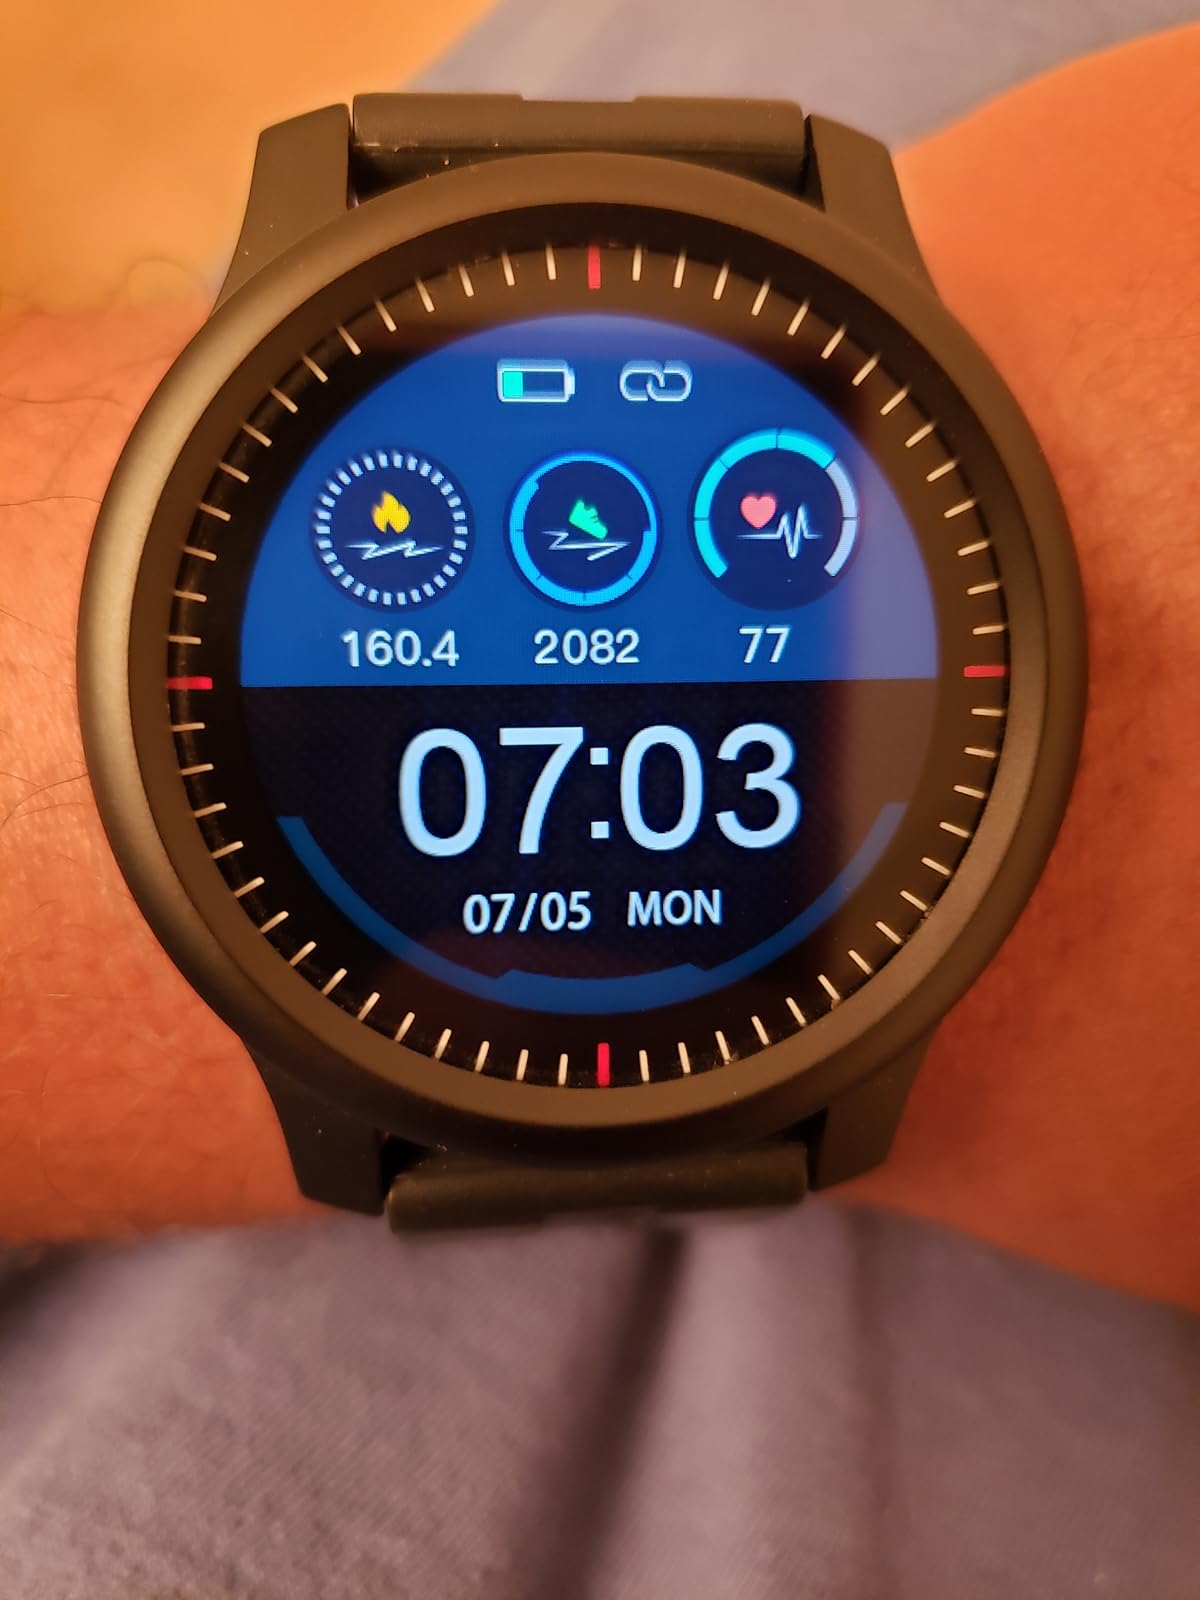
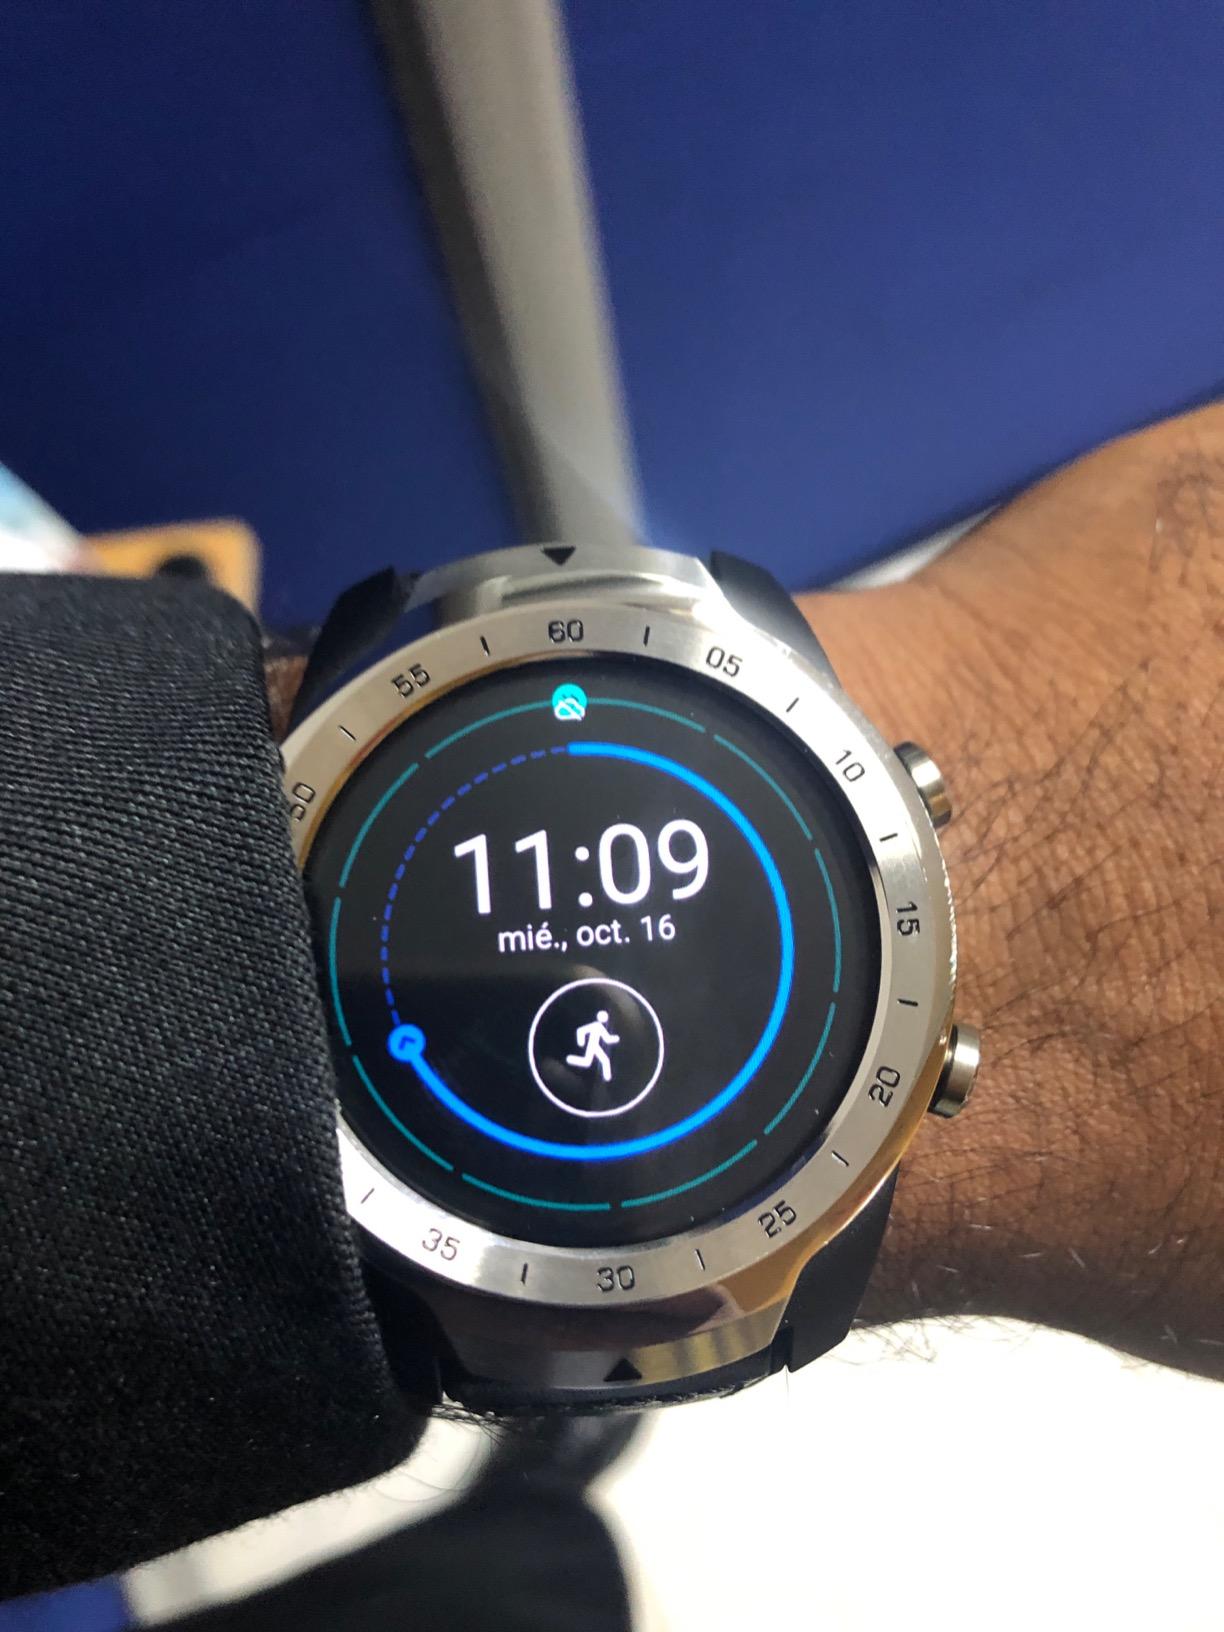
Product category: smartwatch
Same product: no